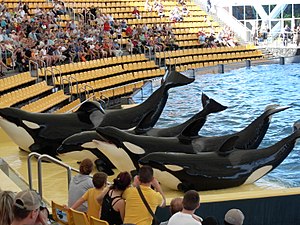
Spækhugger / Spækhuggere og det moderne menneske / Fangenskab
Spækhuggere under show i forlystelsesparken Loro Parque
Spækhuggeren er en tandhval, der tilhører delfinfamilien og er den største delfinart i verden. Den er efter areal det næstmest udbredte pattedyr på jorden og findes i alle jordens have, fra de arktiske regioner til de tropiske have. Den lever af både fisk, havskildpadder, havfugle, hajer, sæler, søkøer og endda andre tandhvaler, hvilket placerer spækhuggeren øverst i den maritime fødekæde. Spækhuggere er ligeledes kendt for at angribe bardehvaler, især gråhvaler og blåhvaler.